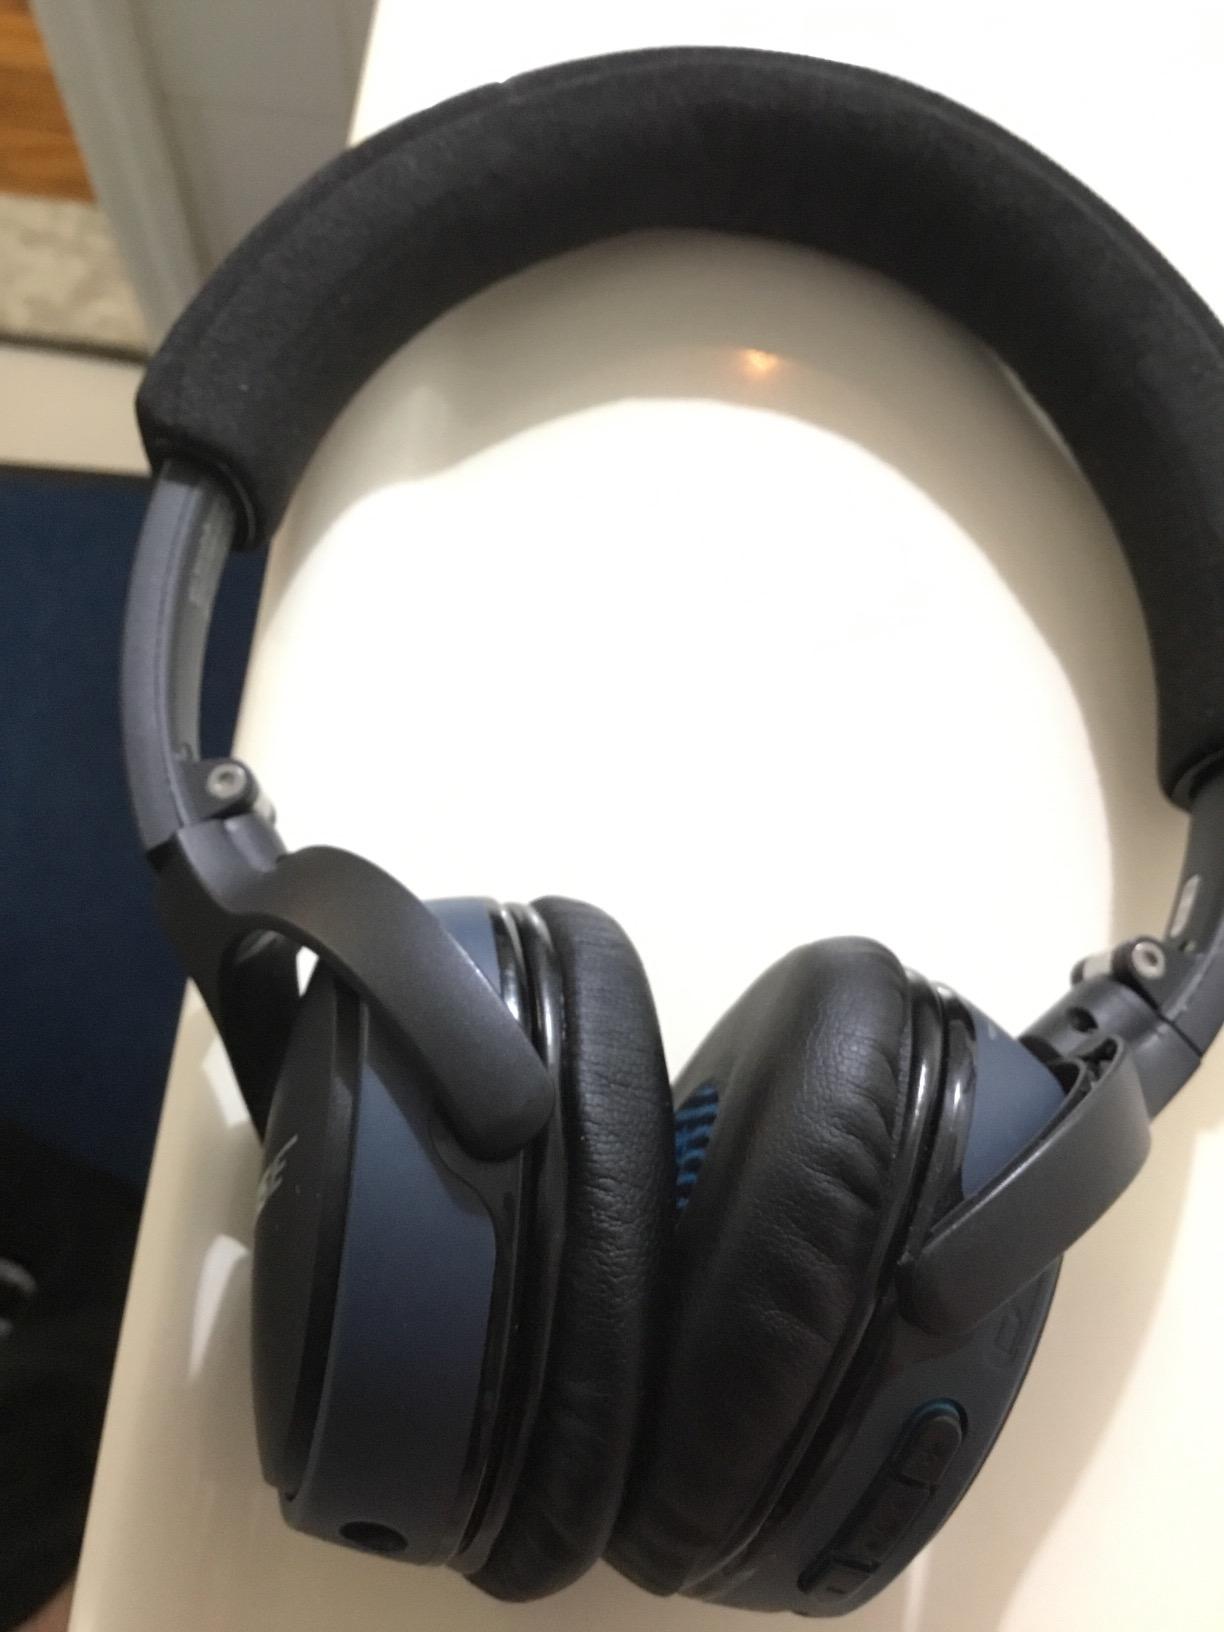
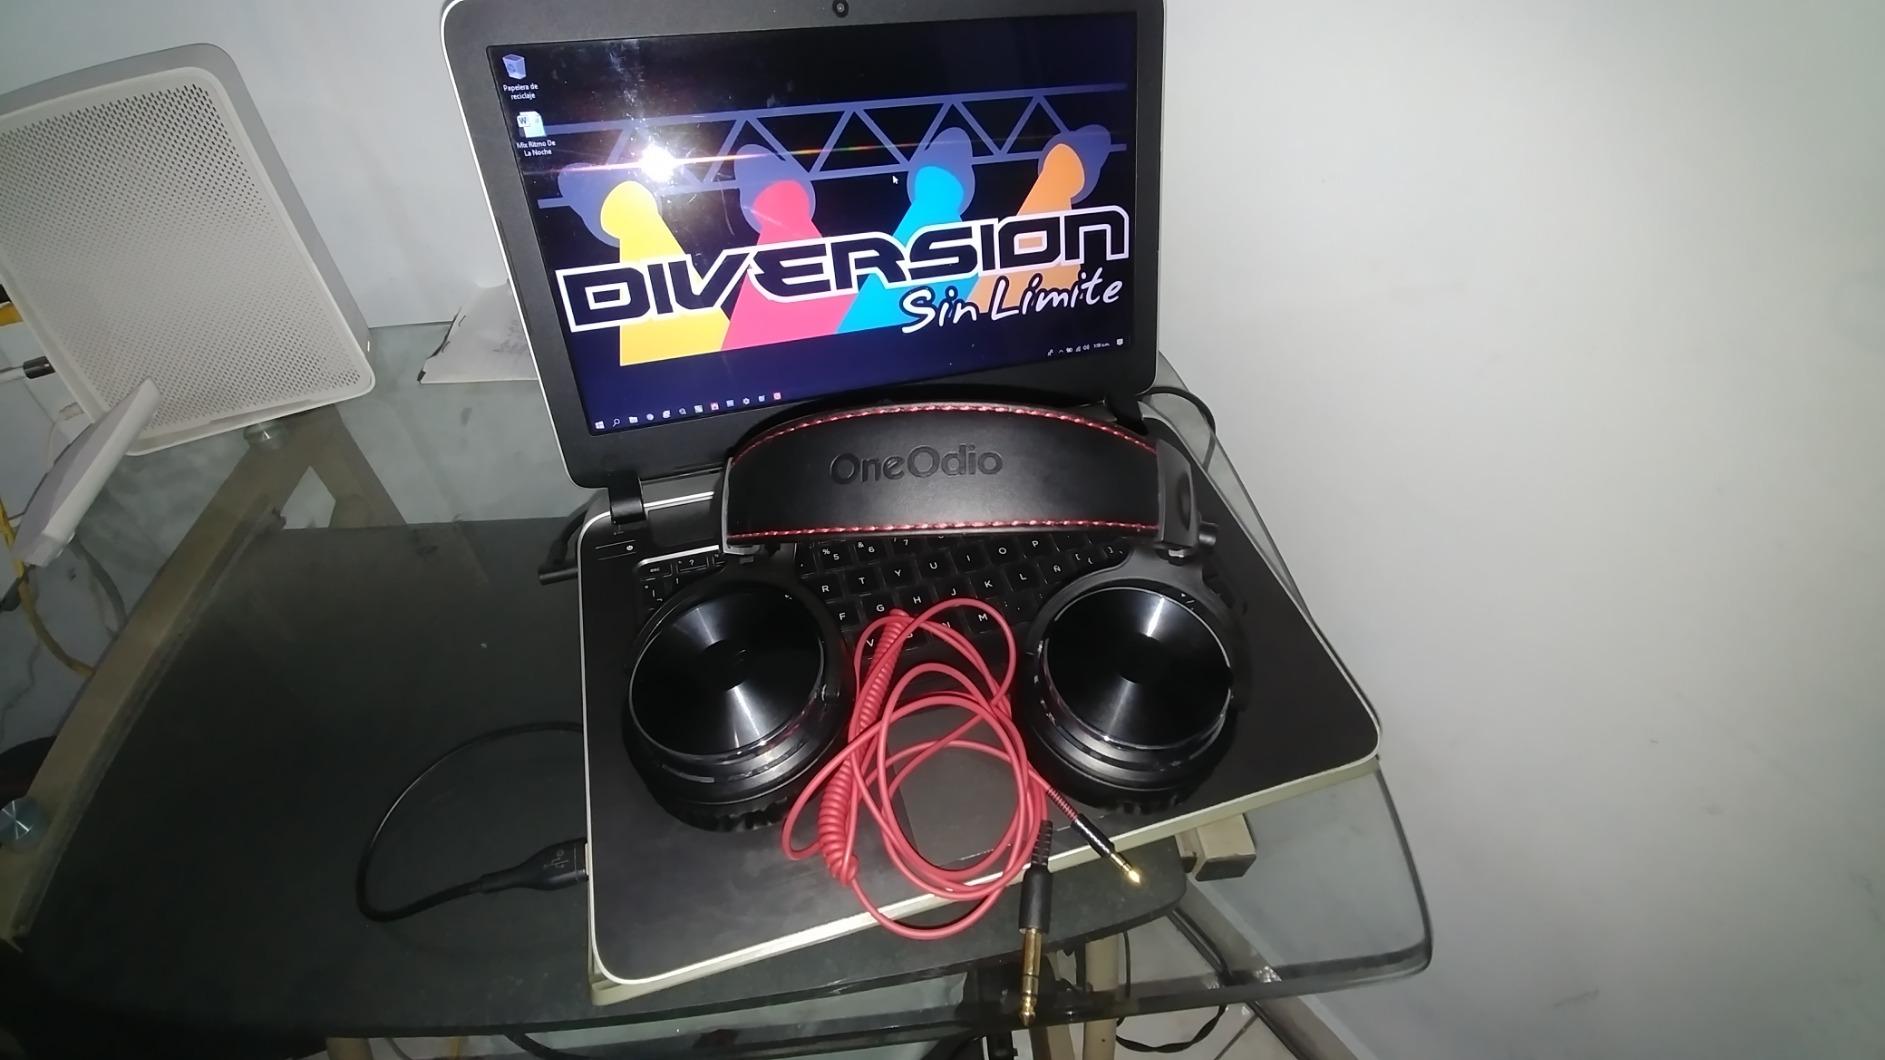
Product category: headphones
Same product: no